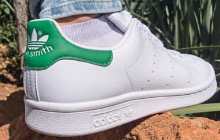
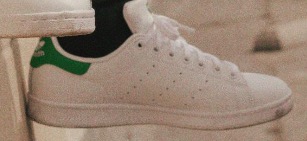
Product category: misc
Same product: yes